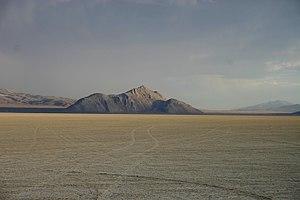
Richard Noble, né le 6 mars 1946 à Édimbourg, fut notamment à bord de Thrust2 le détenteur du record de vitesse terrestre, entre 1983 et 1997.
Burning Man est une grande rencontre, qui se tient chaque année dans le désert de Black Rock au Nevada pendant neuf jours. Elle a lieu la dernière semaine d'août, le premier lundi de septembre étant férié aux États-Unis. Souvent considéré comme étant un festival, son organisation et sa communauté insistent sur le fait que Burning Man n'est pas un festival, mais plutôt le rassemblement d'une communauté, dans une ville temporaire, ou encore un mouvement culturel global, basé sur dix principes.
Le désert de Black Rock est une région semi-aride dans la partie nord du Nevada du Grand Bassin des États-Unis. Les précipitations annuelles moyennes à Gerlach sont de 200,7 mm.
Cet article concerne les différents types de climat aux États-Unis.
La géographie des États-Unis consiste en l'étude du territoire des États-Unis, pays d'Amérique du Nord s'étendant de l'océan Pacifique à l'ouest à l'océan Atlantique à l'est sur une superficie de 9 600 000 km², ce qui en fait le quatrième pays le plus vaste sur Terre. Il est bordé au nord par le Canada et au sud par le Mexique.
Le Grand Bassin des États-Unis est un désert de l'ouest des États-Unis. C'est une région de montagnes, de bassins sédimentaires et de hauts plateaux. La région offre une grande variété de paysages : ceux du parc national du Grand Bassin sont protégés. Faune et flore sont présentes, bien que discrètes, surtout autour des lacs dont la salinité généralement assez élevée est due à l'endoréisme. Couvrant quelque 10 % des États-Unis, le Grand Bassin est la région la plus sèche du pays.